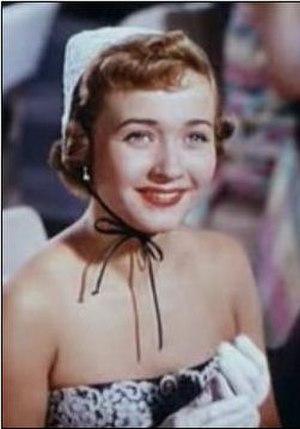
Riche, jeune et jolie est un film musical américain de Norman Taurog sorti en 1951.